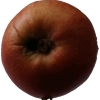
Label: Apple 17